Basileias

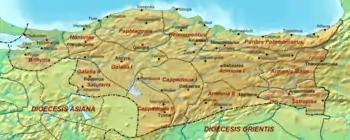
Caeserea as situated in the province Cappadocia I in the year 400 AD

The exact date when the construction of the Basileias begun or was finished is not known, though it is typically set in the 370s. Theodoret writes in his Church History that emperor Valens gifted Basil land for the poor during his visit to Cappadocia in January 372. This could likely indicate that the Basileias did not exist by that time and that it was constructed on the land given by Valens in 372. This sets the Basileias, whose precise location is unknown, in contrast to the other ecclesiastic guest houses and soup kitchens of the fourth century which were typically situated within the towns and cities.